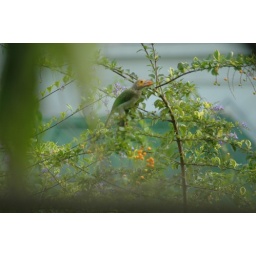
shy bird near balcony